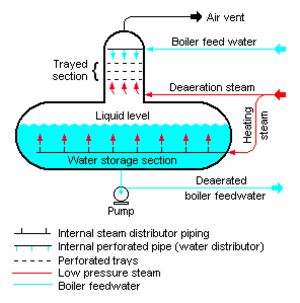
Un dégazeur ou désaérateur, est un dispositif destiné à éliminer l'oxygène ou d'autres gaz dissous dans l'eau remplissant les circuits des chaudières. Il en existe deux types : à plateaux et à pulvérisation.